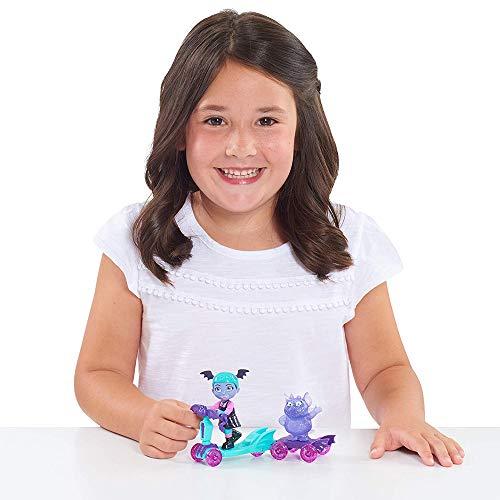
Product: Vampirina & Scooter Figure
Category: Sports & Outdoors | Outdoor Recreation | Skates, Skateboards & Scooters | Scooters & Equipment | Scooters | Kick Scooters
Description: Scoot into fantastic adventures with the Disney Junior Vampirina spooky scooter set; This fantastic set comes with a 3.5 inches Vampirina figure, Gregoria figure, scooter, and skateboard.
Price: $6.05
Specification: ProductDimensions:6.5x7x3inches|ItemWeight:2.88ounces|ShippingWeight:4.8ounces(Viewshippingratesandpolicies)|ASIN:B07BFRTR3R|Itemmodelnumber:VampirinaSpookyScooterSet-2Asst|Manufacturerrecommendedage:3-10months